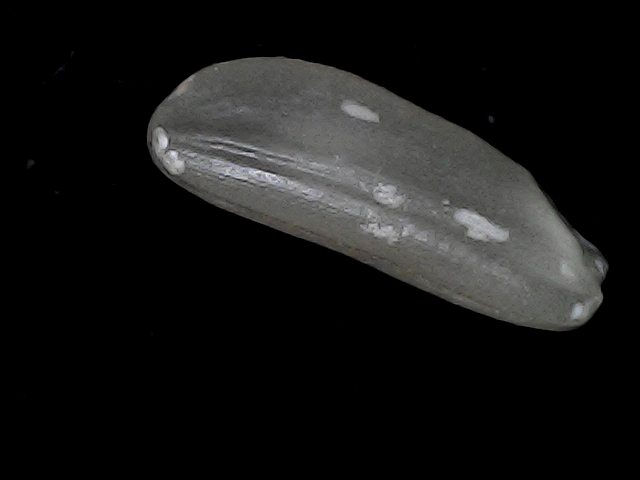
Rice variety: BD49